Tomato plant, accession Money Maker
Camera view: horizontal (90 deg, fisheye); turntable rotation: 150 degrees
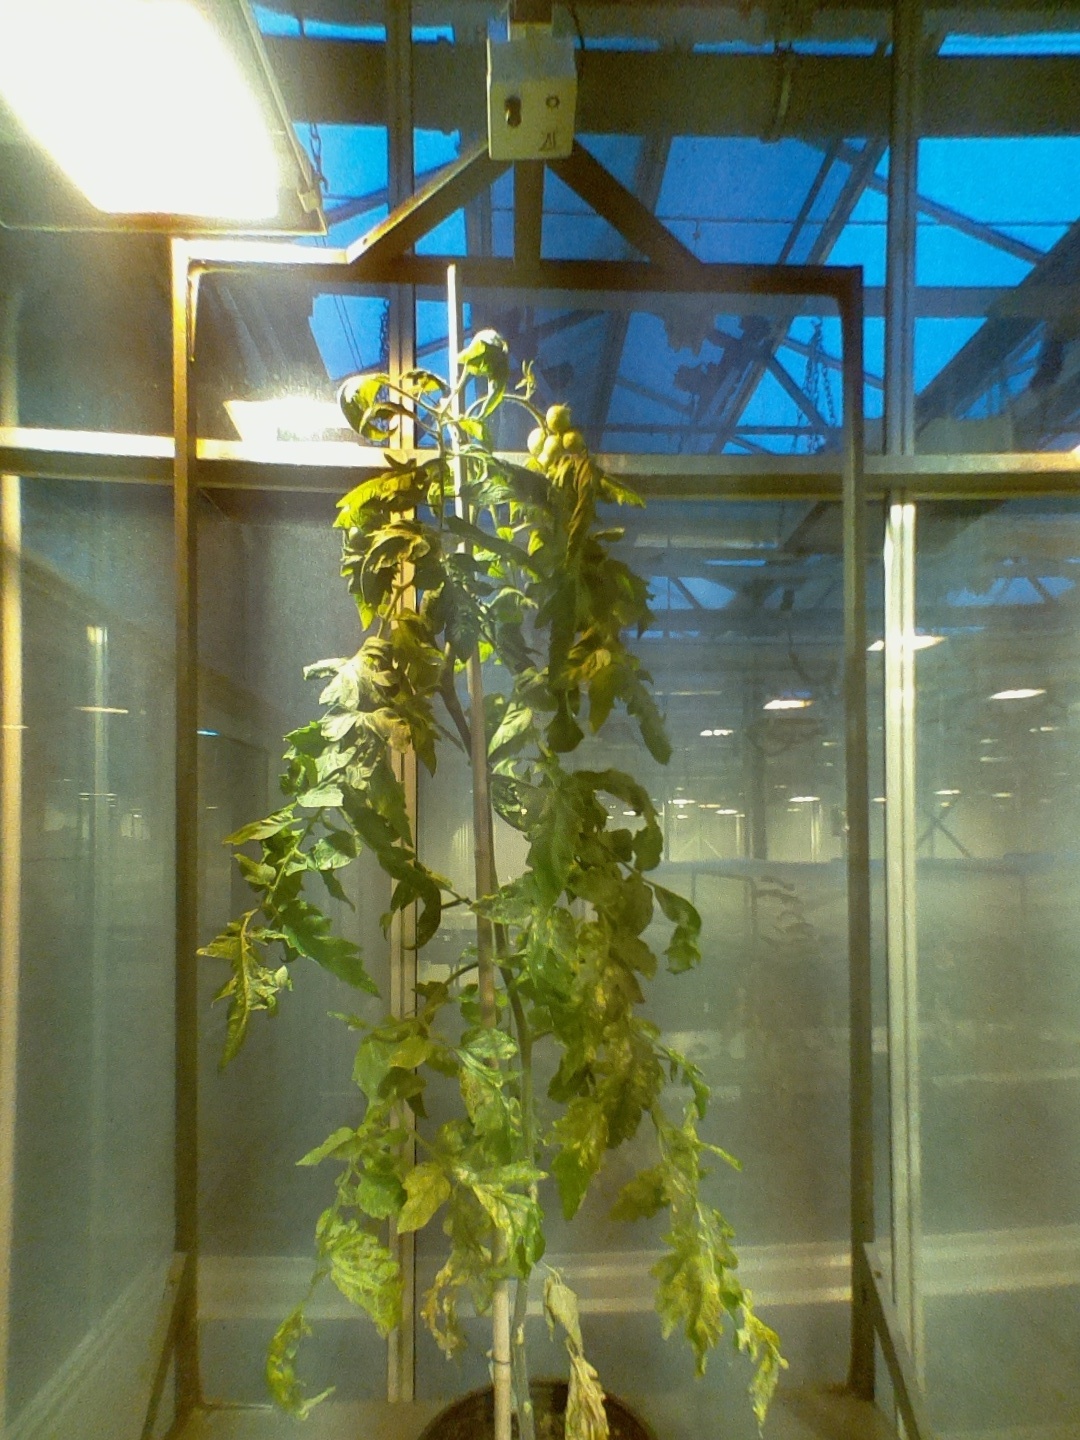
BBCH growth stage 72: 20%-30% of final fruit size